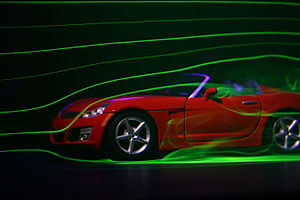
Vindtunnel
Luftens strømlinjer omkring en bil.
En vindtunnel er et forskningsværktøj, som bruges til at studere luft som strømmer forbi faste legemer. Især fly og bilers aerodynamik og luftmodstand bliver testet i vindtunneler, under udviklingen af forskellige modeller.